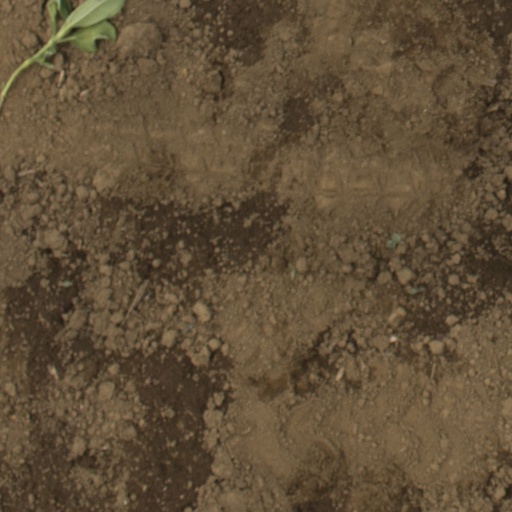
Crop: Jerusalem artichoke